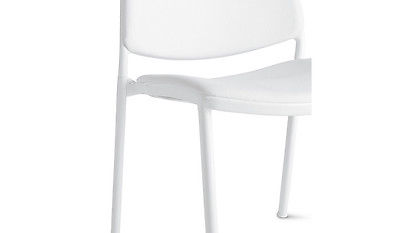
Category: chair